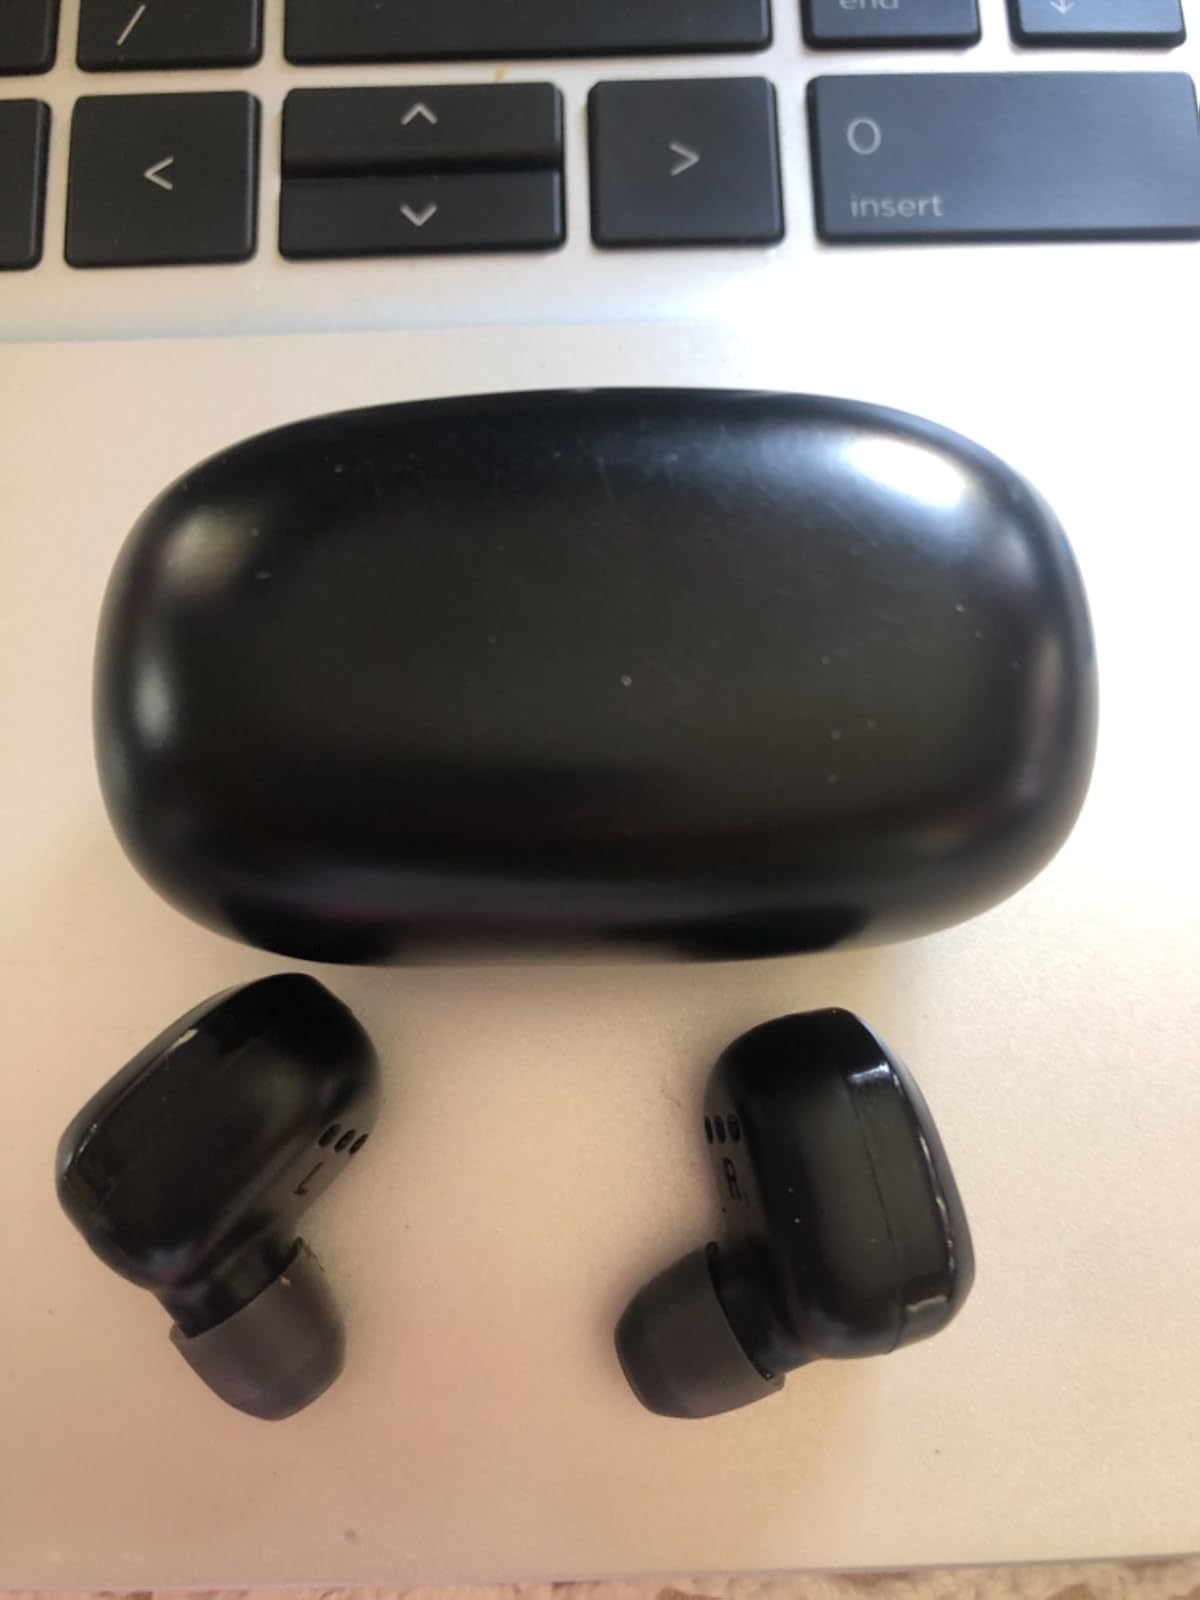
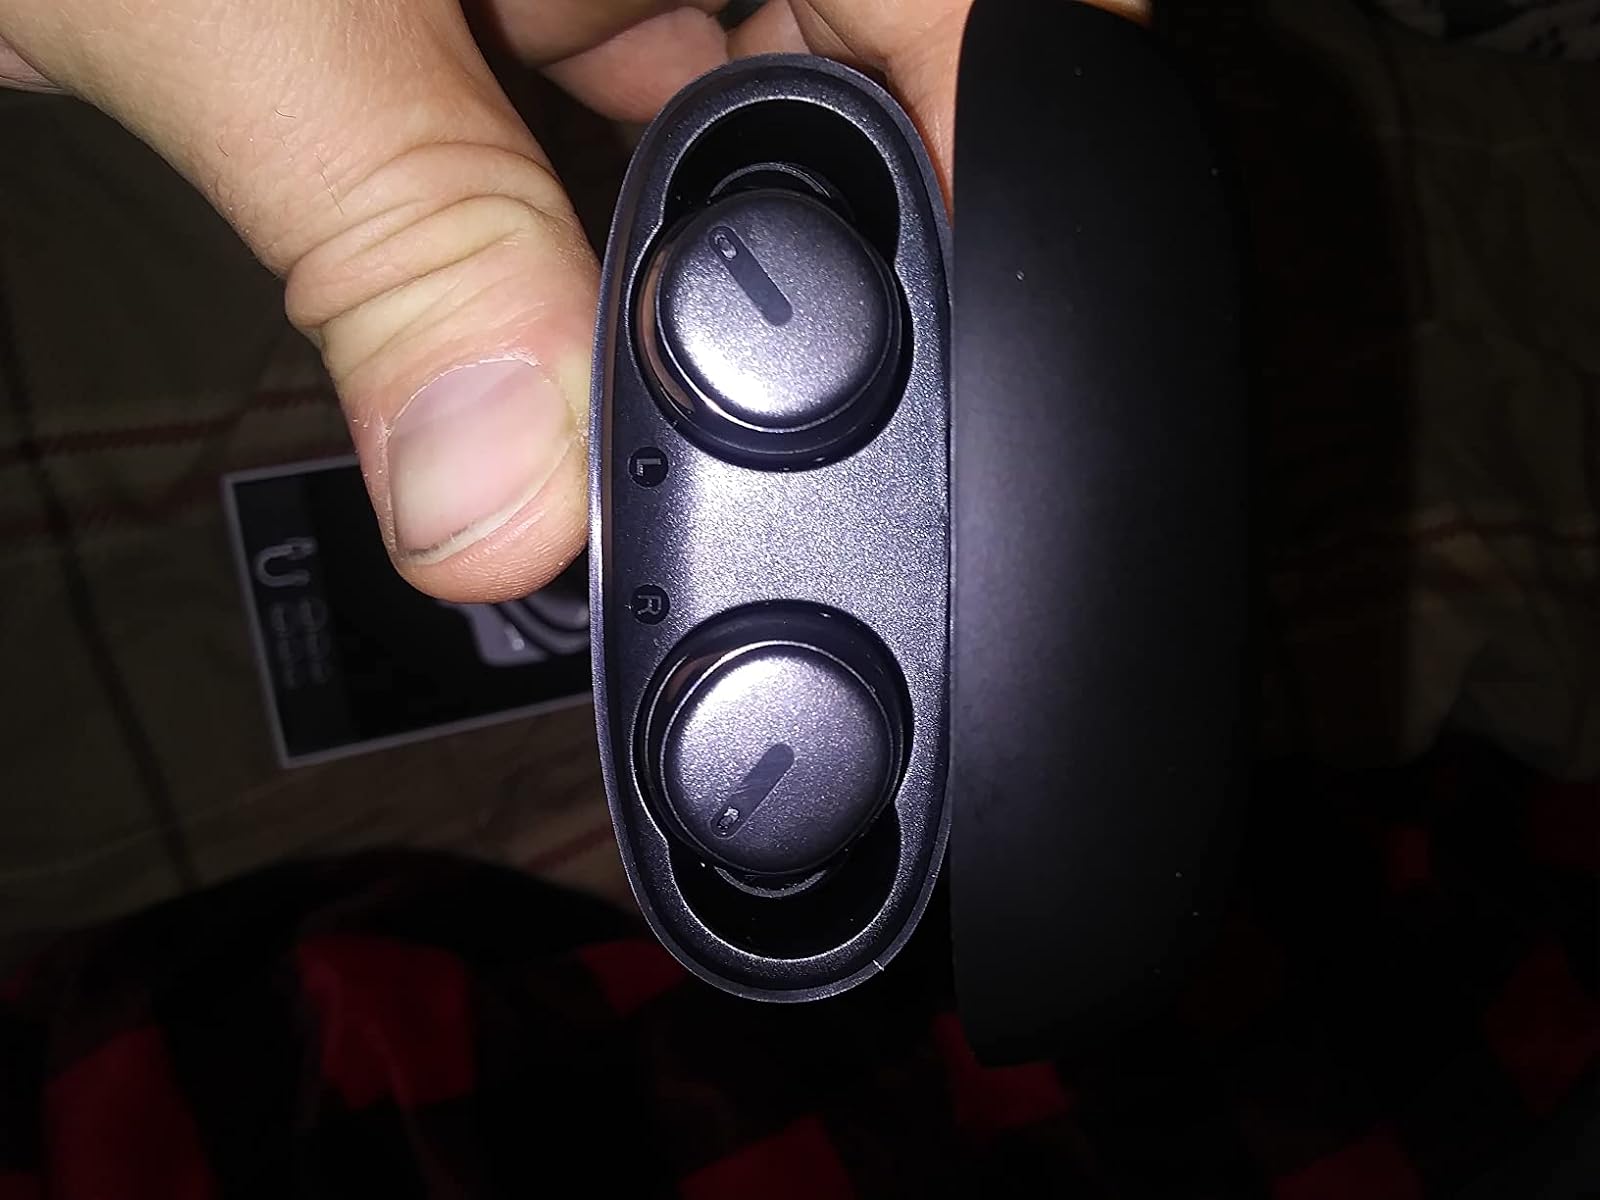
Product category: earbuds
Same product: no